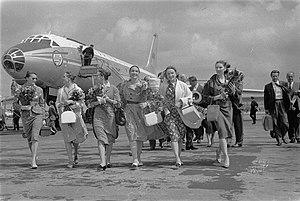
La guerre froide est le nom donné à la période de fortes tensions géopolitiques durant la seconde moitié du XXᵉ siècle, entre d'une part les États-Unis et leurs alliés constitutifs du bloc de l'Ouest et d'autre part l'Union des républiques socialistes soviétiques et ses États satellites formant le bloc de l'Est. La guerre froide s'installe progressivement à partir de la fin de la Seconde Guerre mondiale dans les années 1945 à 1947 et dure jusqu'à la chute des régimes communistes en Europe en 1989, rapidement suivie de la dislocation de l'URSS en décembre 1991.